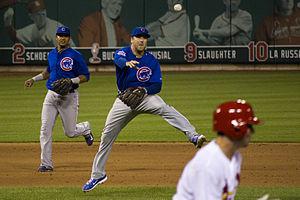
Michael George Olt est un joueur de troisième but des Ligues majeures de baseball sous contrat avec les Padres de San Diego